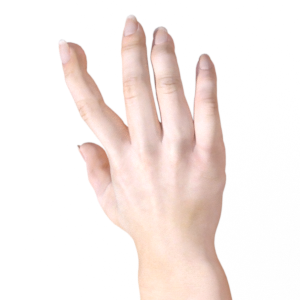
Label: paper